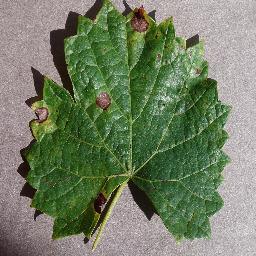
Label: Grape___Black_rot